Atabapo Municipality

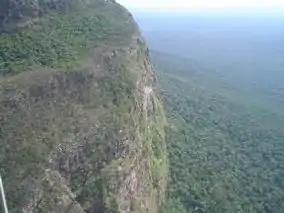
Tepuy Yapacana, Atabapo Municipality

The mayor of the Atabapo Municipality is Nelsón Cayupare, elected on October 31, 2004, with 38% of the vote. He replaced Nepomuceno Patiño shortly after the elections. The municipality is divided into three parishes; Ucata, Yapacana, and Caname (previous to December 18, 1997, the Atabapo Municipality contained only a single parish).